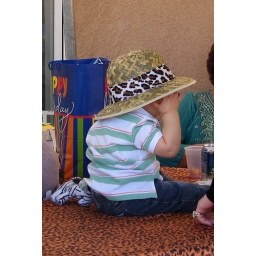
The birthday boy in a safari hat used for centerpieces.